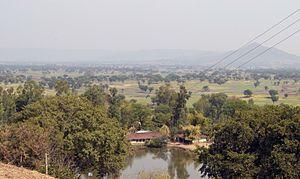
Patangarh, localité du district de Mandla, dans l’état du Madhya Pradesh, en Inde.